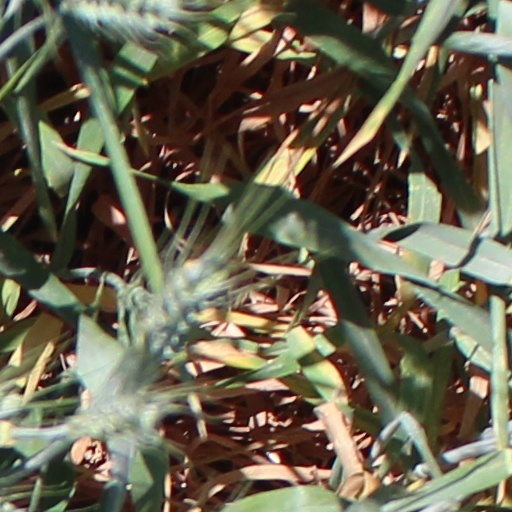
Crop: wheat